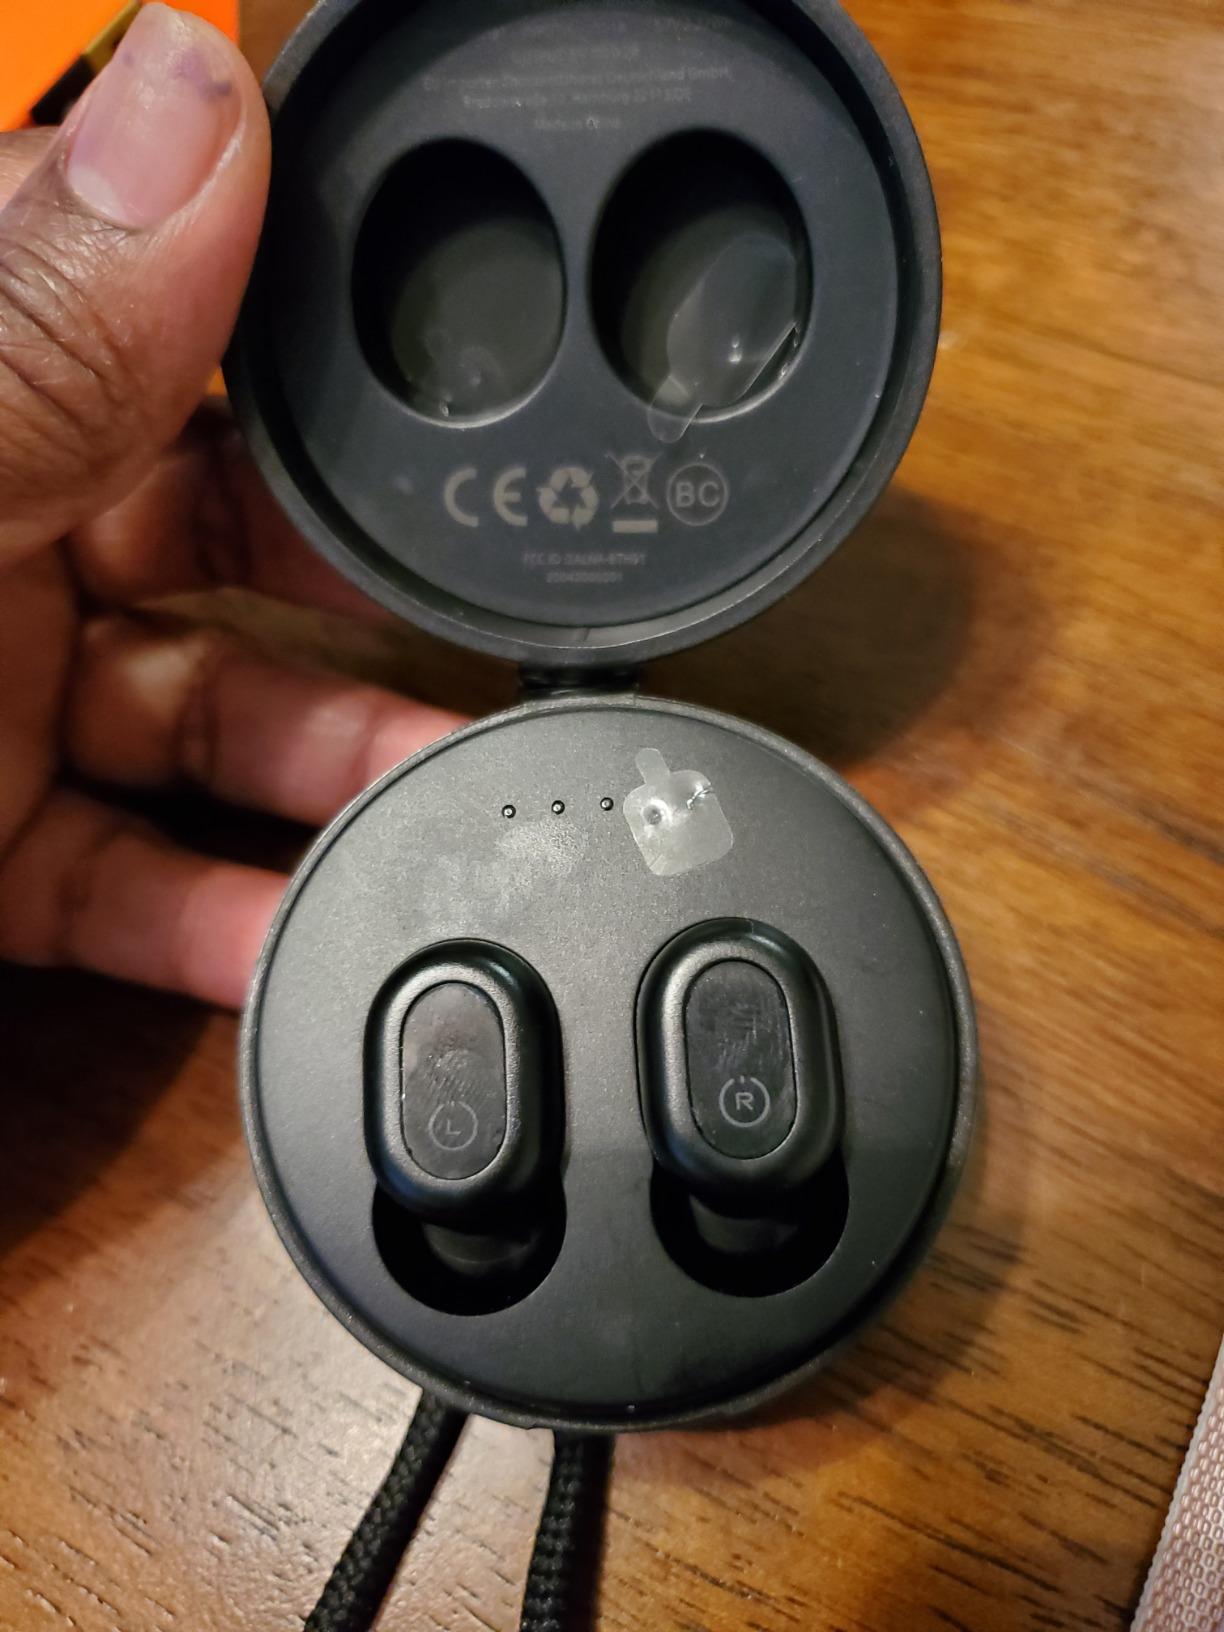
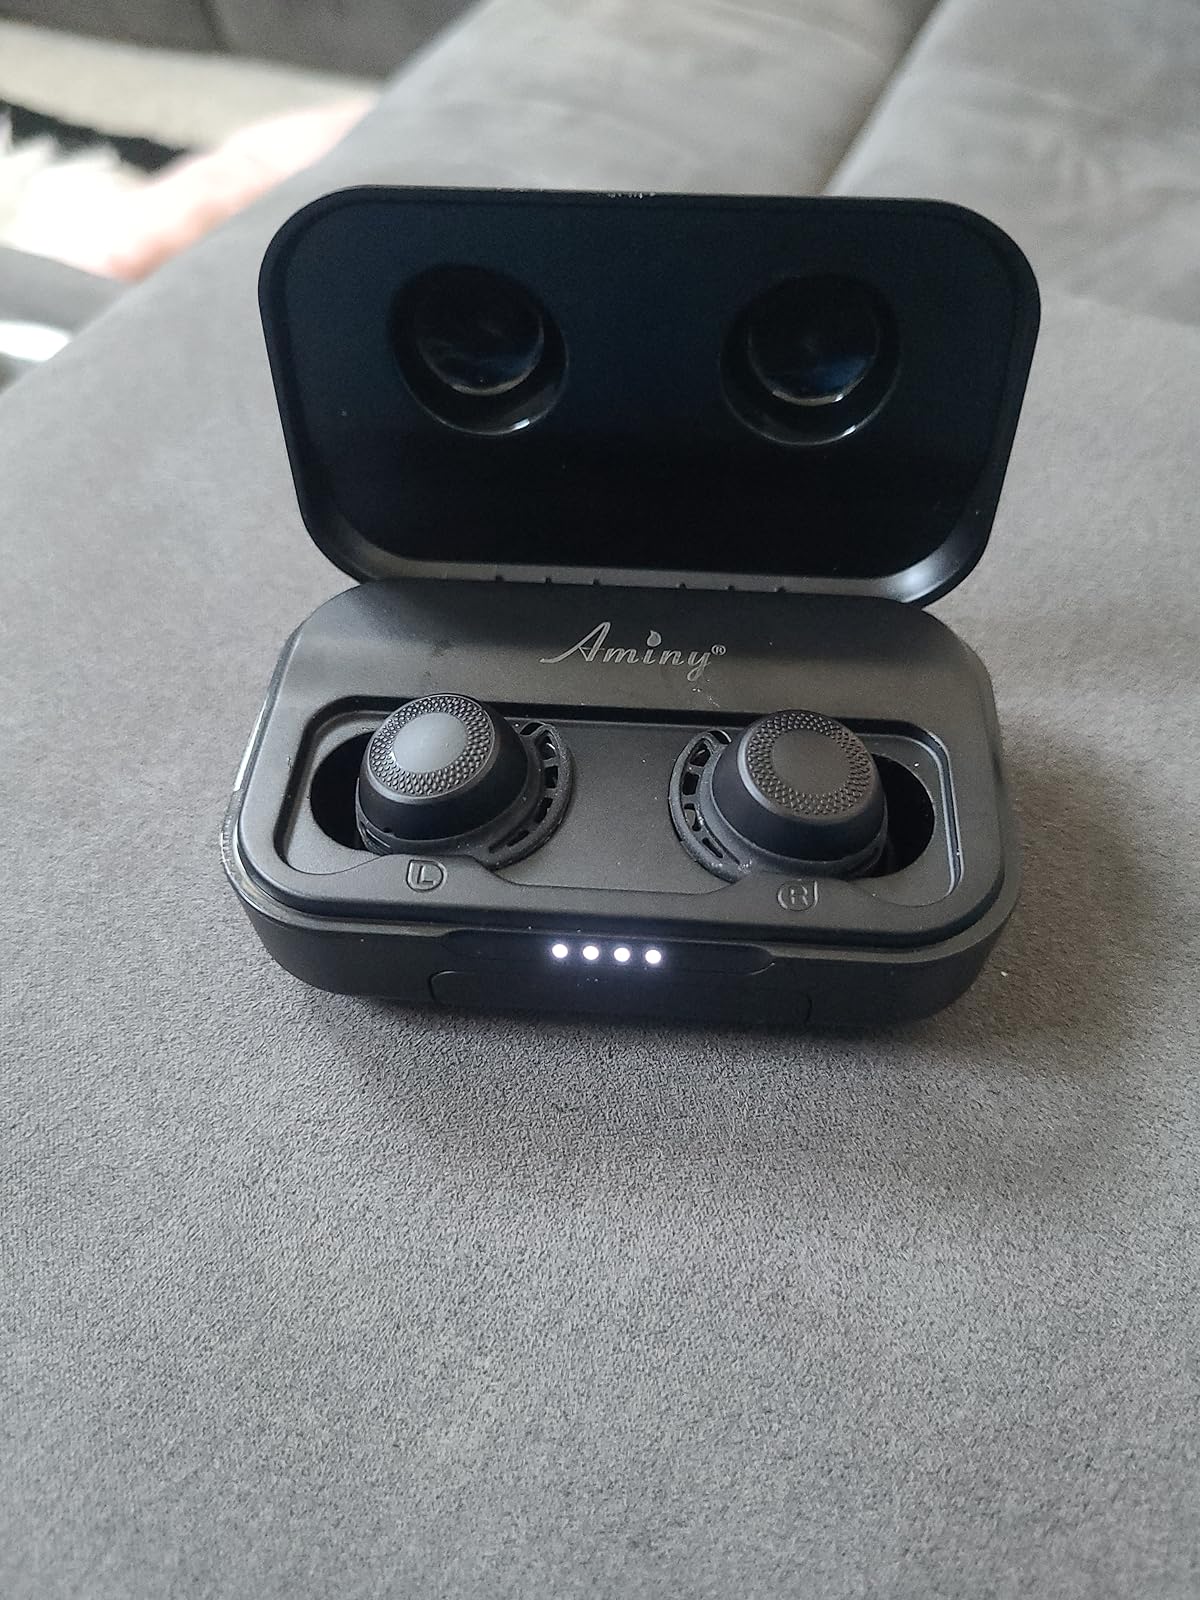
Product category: earbuds
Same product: no